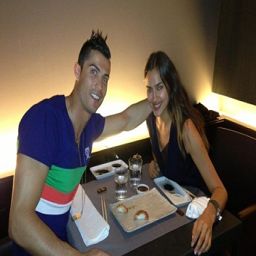
olympic athlete enjoyed a meal with person